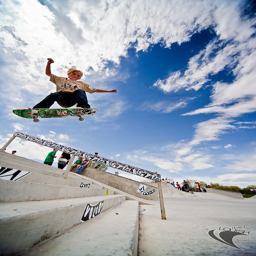
A skateboarder is flying in the air over some steps.
Skateboarder performing aerial trick on partially cloudy day.
A person jumping up in the air on a skateboard.
Skateboarder in mid-flight while performing a stunt in a skate park.
A kid is performing a trick on his skateboard.